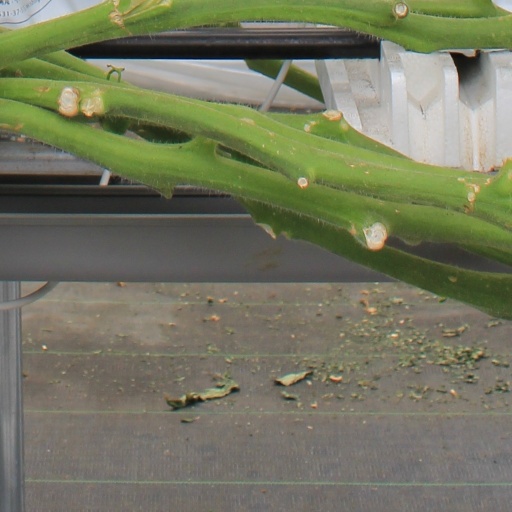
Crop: tomato